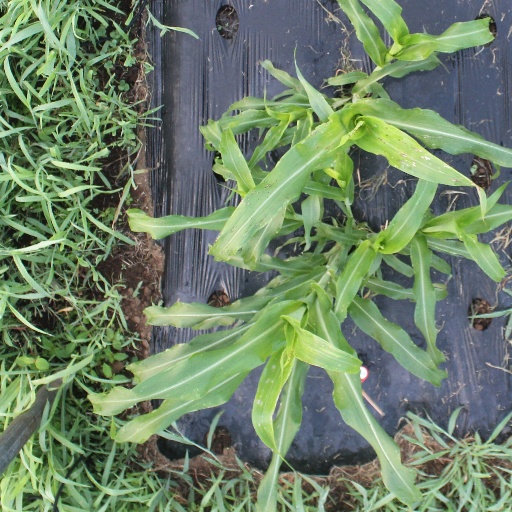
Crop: sorghum